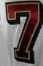
Number: 7